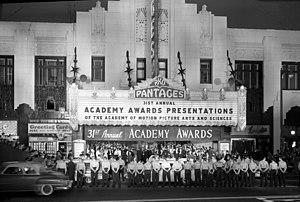
Les Oscars du cinéma sont des récompenses cinématographiques américaines décernées chaque année depuis 1929 à Los Angeles et destinées à saluer l'excellence des productions américaines et internationales du cinéma. L'attribution de ces distinctions dans les domaines choisis pour représenter les métiers de la création cinématographique est organisée, gérée et dirigée par l'association professionnelle Academy of Motion Picture Arts and Sciences.